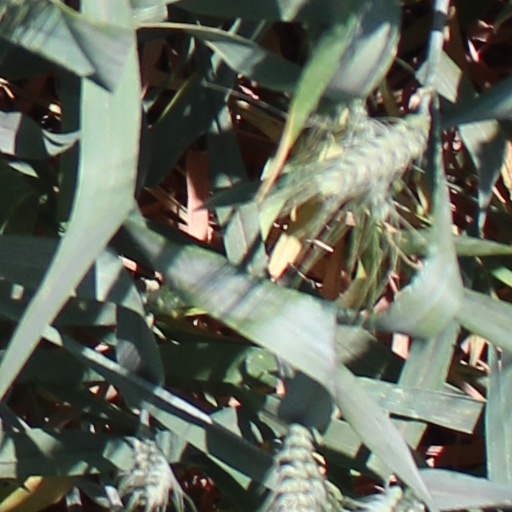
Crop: wheat